Manfred Symphony

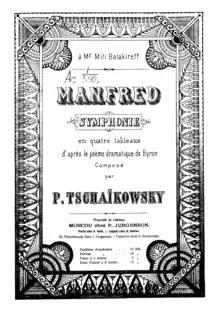
First edition cover-page.

Manfred is a ""Symphony in Four Scenes"" in B minor by Pyotr Ilyich Tchaikovsky, his Opus 58, but unnumbered. It was written between May and September 1885 to a program based upon the 1817 poem of the same name by Byron, coming after the composer's Fourth Symphony and before his Fifth.